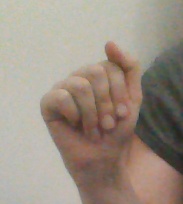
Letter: saad